Lexy Kolker

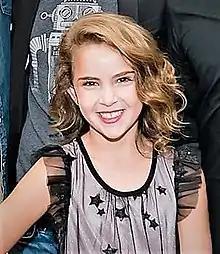
Kolker in 2018

Alexa Rose Kolker (born August 17, 2009) is an American actress. She starred as Chloe in the science fiction thriller film "Freaks" (2018), which earned her a Young Artist Award and a Saturn Award nomination. Prior to this, she had recurring roles as Mary Swagger on the television series "Shooter" (2016–2018) and Robin Hinton on the television series "Agents of S.H.I.E.L.D." (2017–2018).